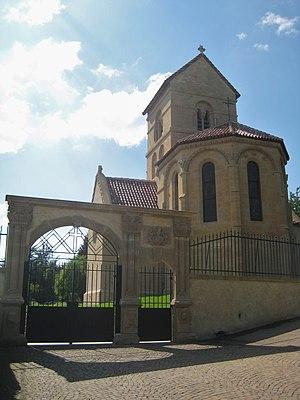
Cet article recense les monuments historiques français classés en 1846.
La chapelle Saint-Nicolas se situe à Fameck, dans le département de la Moselle.
Morlange-lès-Rémelange est une ancienne commune de la Moselle en région Grand Est, réunie en 1810 à Fameck.